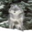
Label: wolf